Community Place

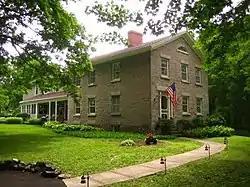
Community Place

Community Place, in Skaneateles, New York, was built in 1830. It was photographed by the Historic American Buildings Survey in 1963 and was listed on the National Register of Historic Places in 1979.